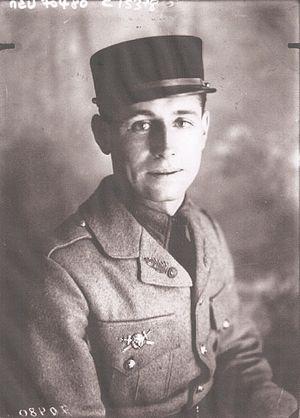
Félix Mathey, professeur d'éducation physique, champion Fédération gymnastique et sportive des patronages de France (FGSPF) d'athlétisme et directeur technique du Rayon sportif féminin (RSF).
Le Rayon sportif féminin est un ancien mouvement sportif catholique réservé aux jeunes filles. Initié à Paris en 1919 par les Filles de la Charité, c'est aussi une des premières organisations fédérales concernant le sport féminin en France. Rapidement élargi à la demande de l'épiscopat aux autres congrégations religieuses et aux patronages paroissiaux, il revendique à la veille de la Seconde Guerre mondiale un effectif de 60 000 gymnastes réparties sur tout le territoire national. À l'automne 1940, l'administration du secrétariat à l'éducation générale de l'État français dont est membre Marie-Thérèse Eyquem, une de ses plus grandes dirigeantes, lui impose le rattachement à la Fédération gymnastique et sportive des patronages de France dont il est déjà très proche. Cette fusion est pérennisée à la libération en 1945, ladite fédération prenant l'appellation de Fédération sportive de France dès 1947 puis celle de Fédération sportive et culturelle de France en 1968. Le sport féminin et en particulier la gymnastique assurent toujours actuellement l'essentiel des effectifs licenciés de cette dernière.
Félix Mathey, né le 4 octobre 1887 à Paris IVᵉ et mort le 15 septembre 1968 à Malakoff, est un ancien champion d’athlétisme également connu pour sa contribution au développement du sport féminin au sein des patronages entre les deux guerres.
Le championnat de France de gymnastique féminine des patronages regroupe chaque année les associations sportives catholiques depuis la fin de la grande guerre. Ses palmarès ne sont actuellement identifiables qu'après la seconde guerre mondiale et l'apparition de la Fédération sportive de France. Antérieurement ces associations sont fédérées par le Rayon sportif féminin.